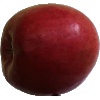
Label: Apple Crimson Snow 1